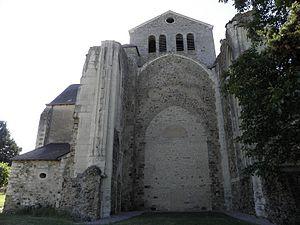
Chevet de l'abbatiale de La Roë (53).
L’abbaye de la Roë est un établissement religieux augustinien de chanoines réguliers, situé dans le sud-ouest de la Mayenne, dite Mayenne angevine en raison de sa situation géographique plaçant ce lieu dans le Haut-Anjou. L'abbaye est à 33 kilomètres de Château-Gontier et de Laval, et à environ 60 kilomètres de Rennes et d'Angers.